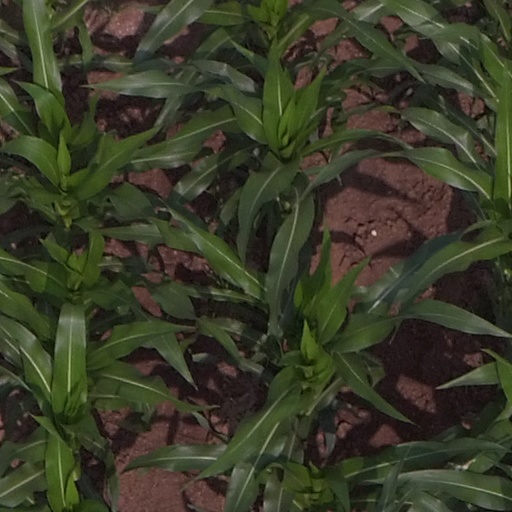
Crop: maize; corn